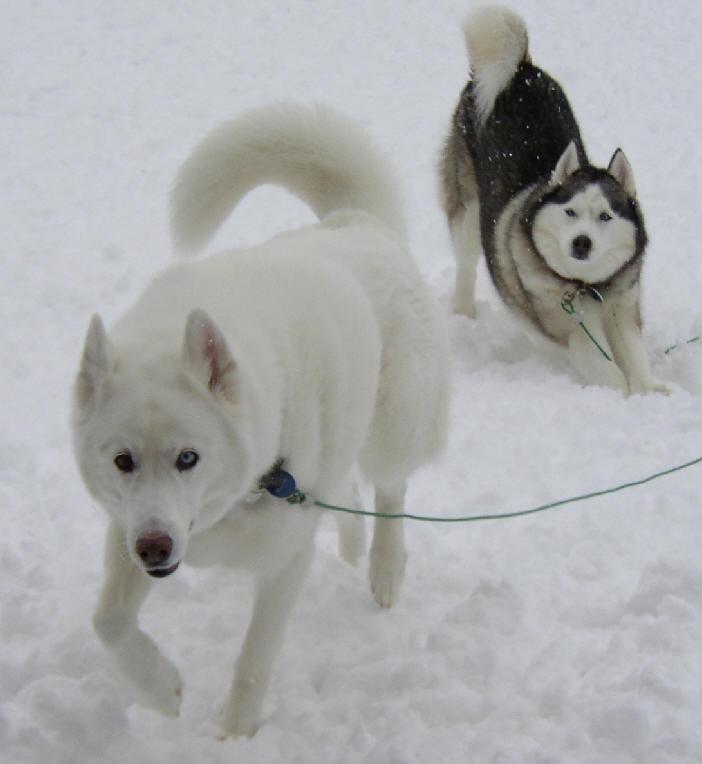
Eskimo_dog